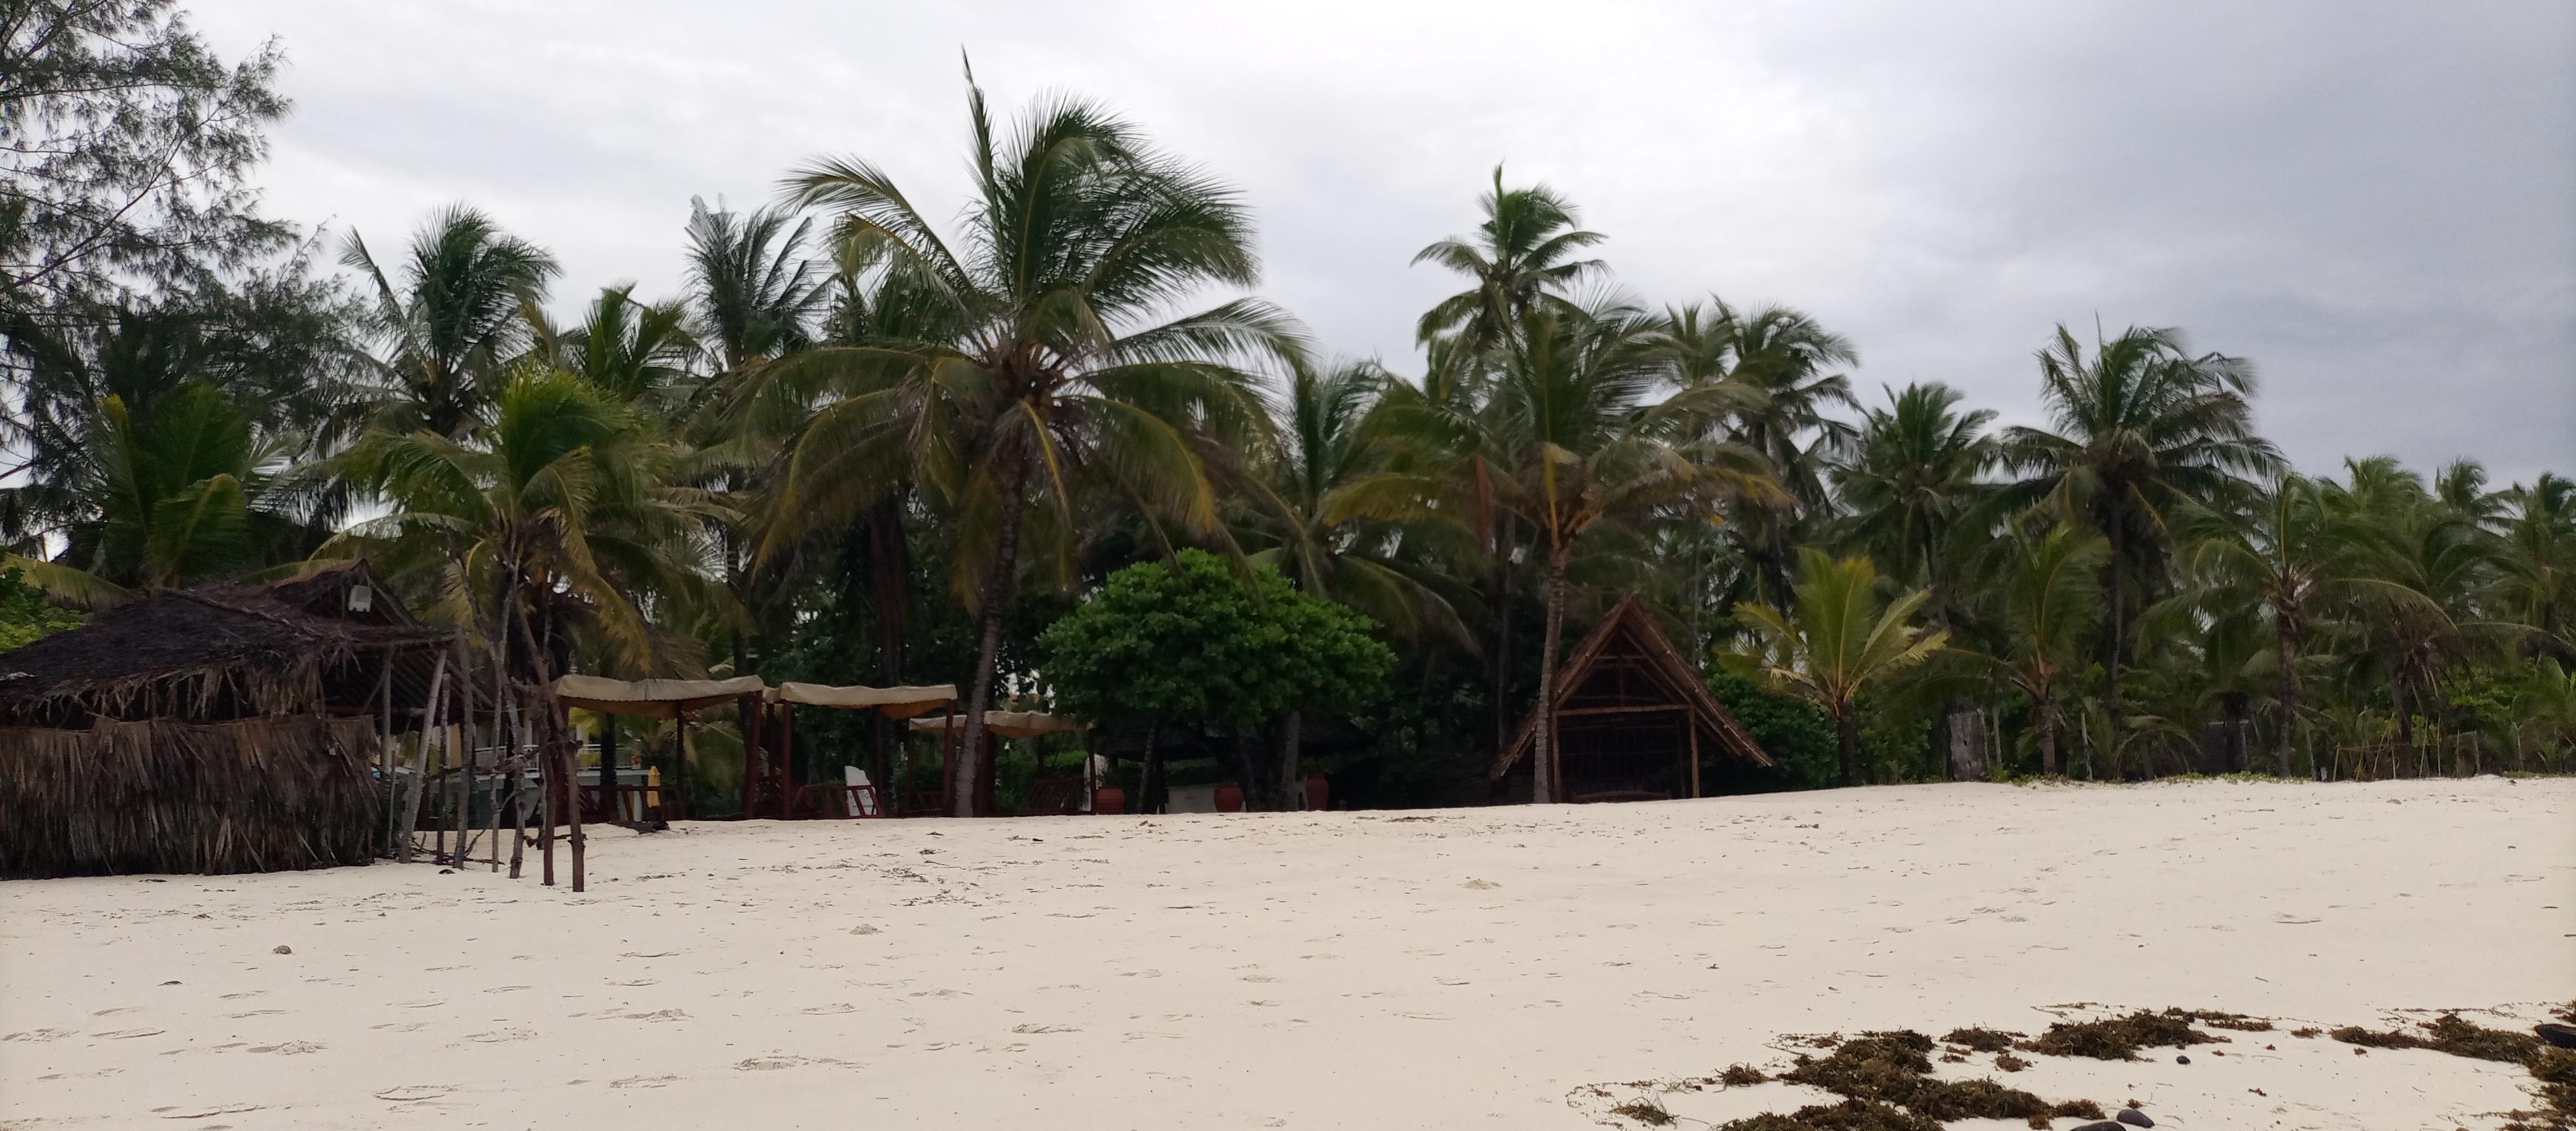
Kwenye ufuo wa bahari taka zimesogezwa na maji ya baharini. Mchanga wa rangi nyeupe umetapakaa sehemu kubwa. Miti ya minazi imeota kandokando ya ufuo na nyumba za makuti zimetengenezwa.